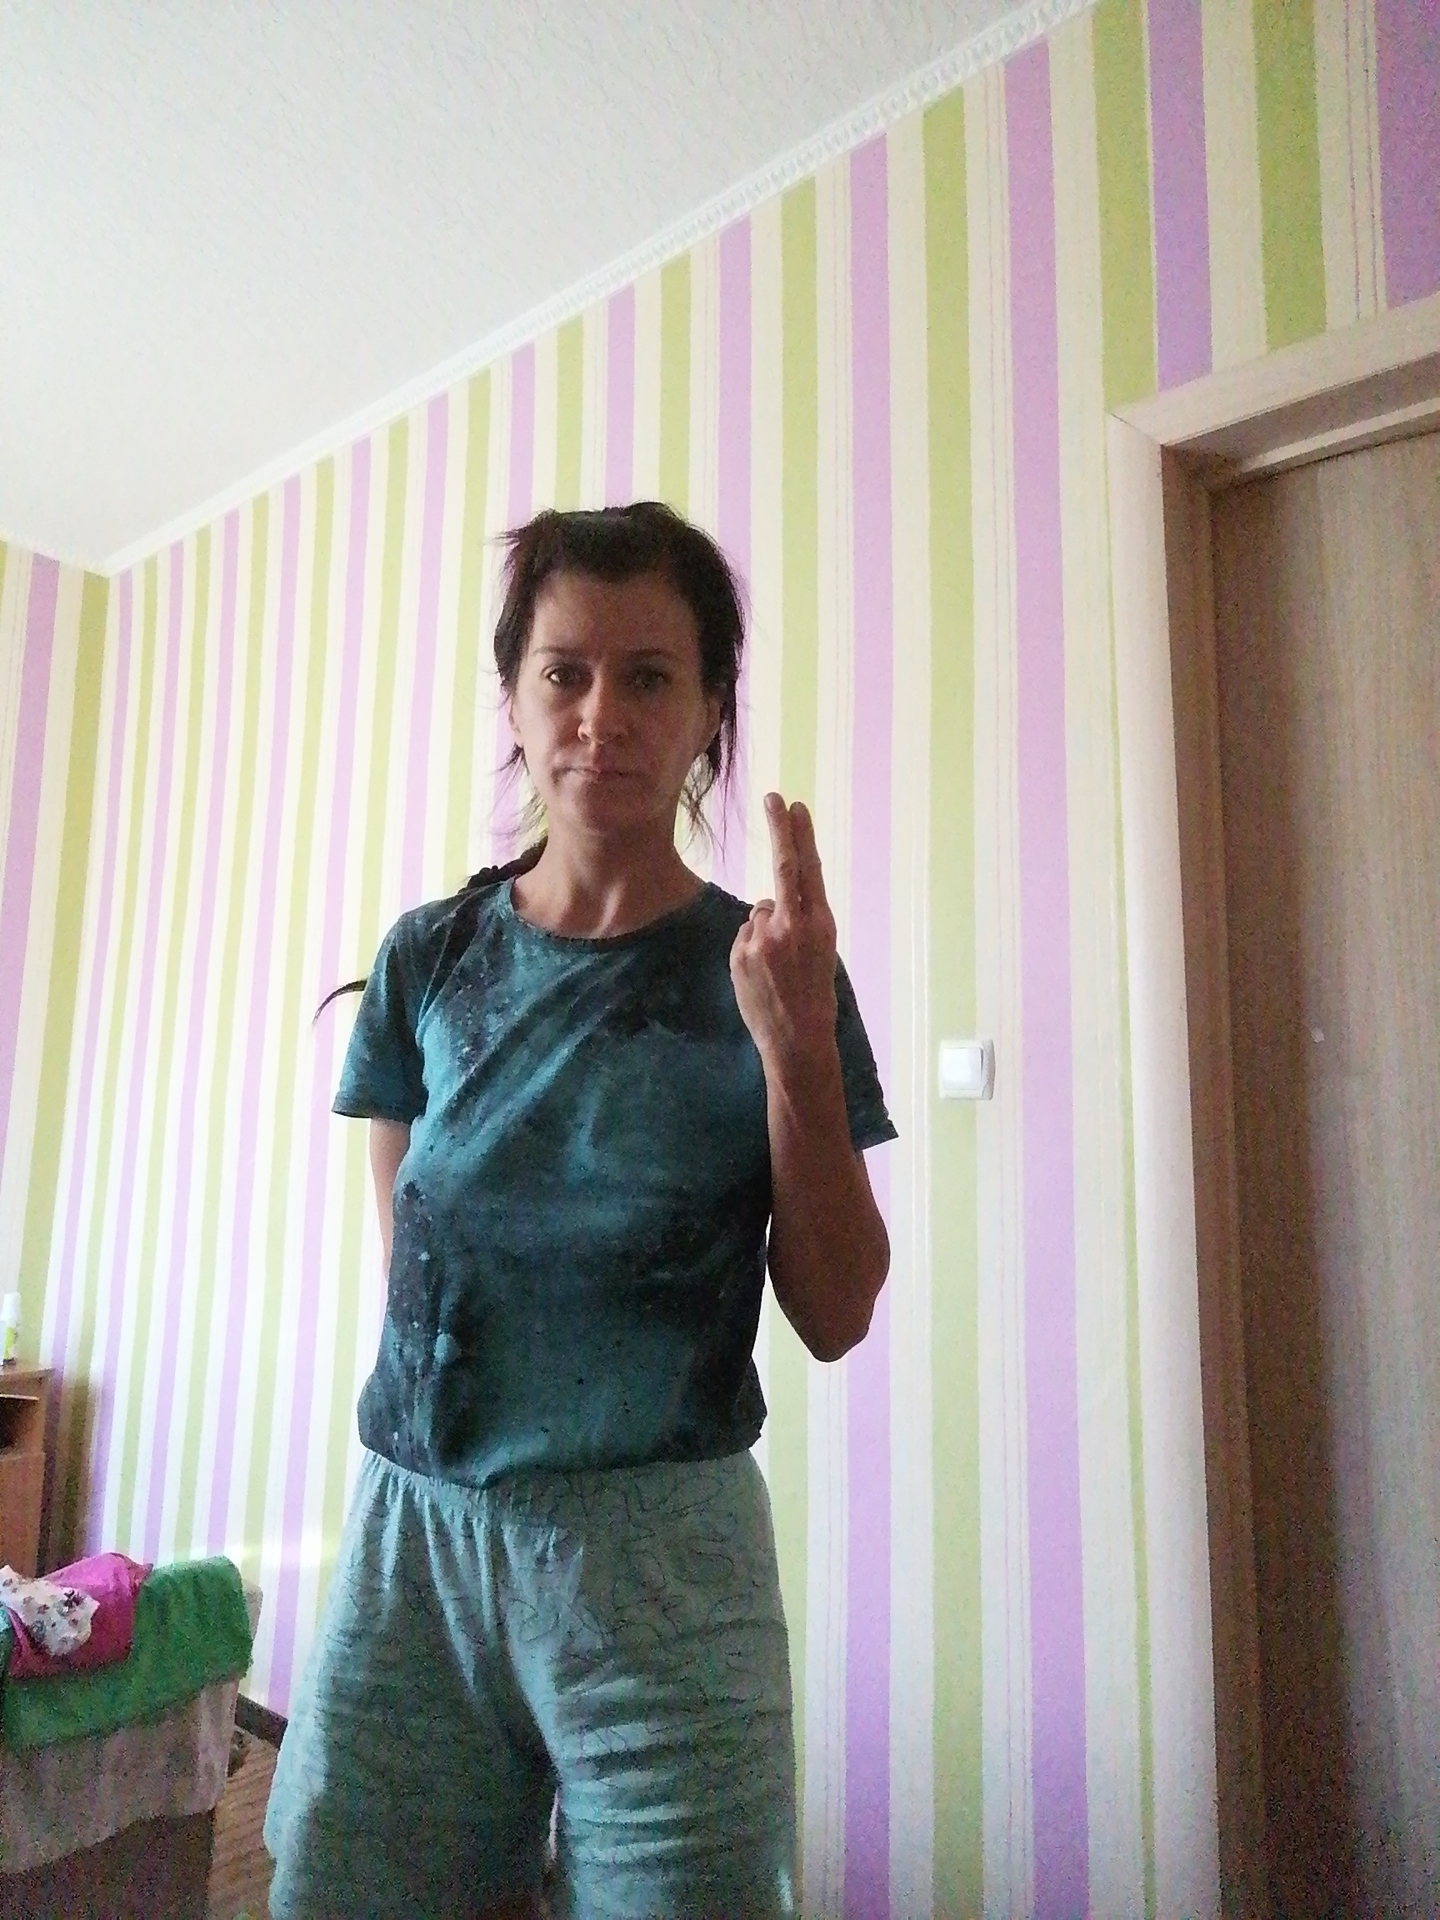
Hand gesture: two_up_inverted